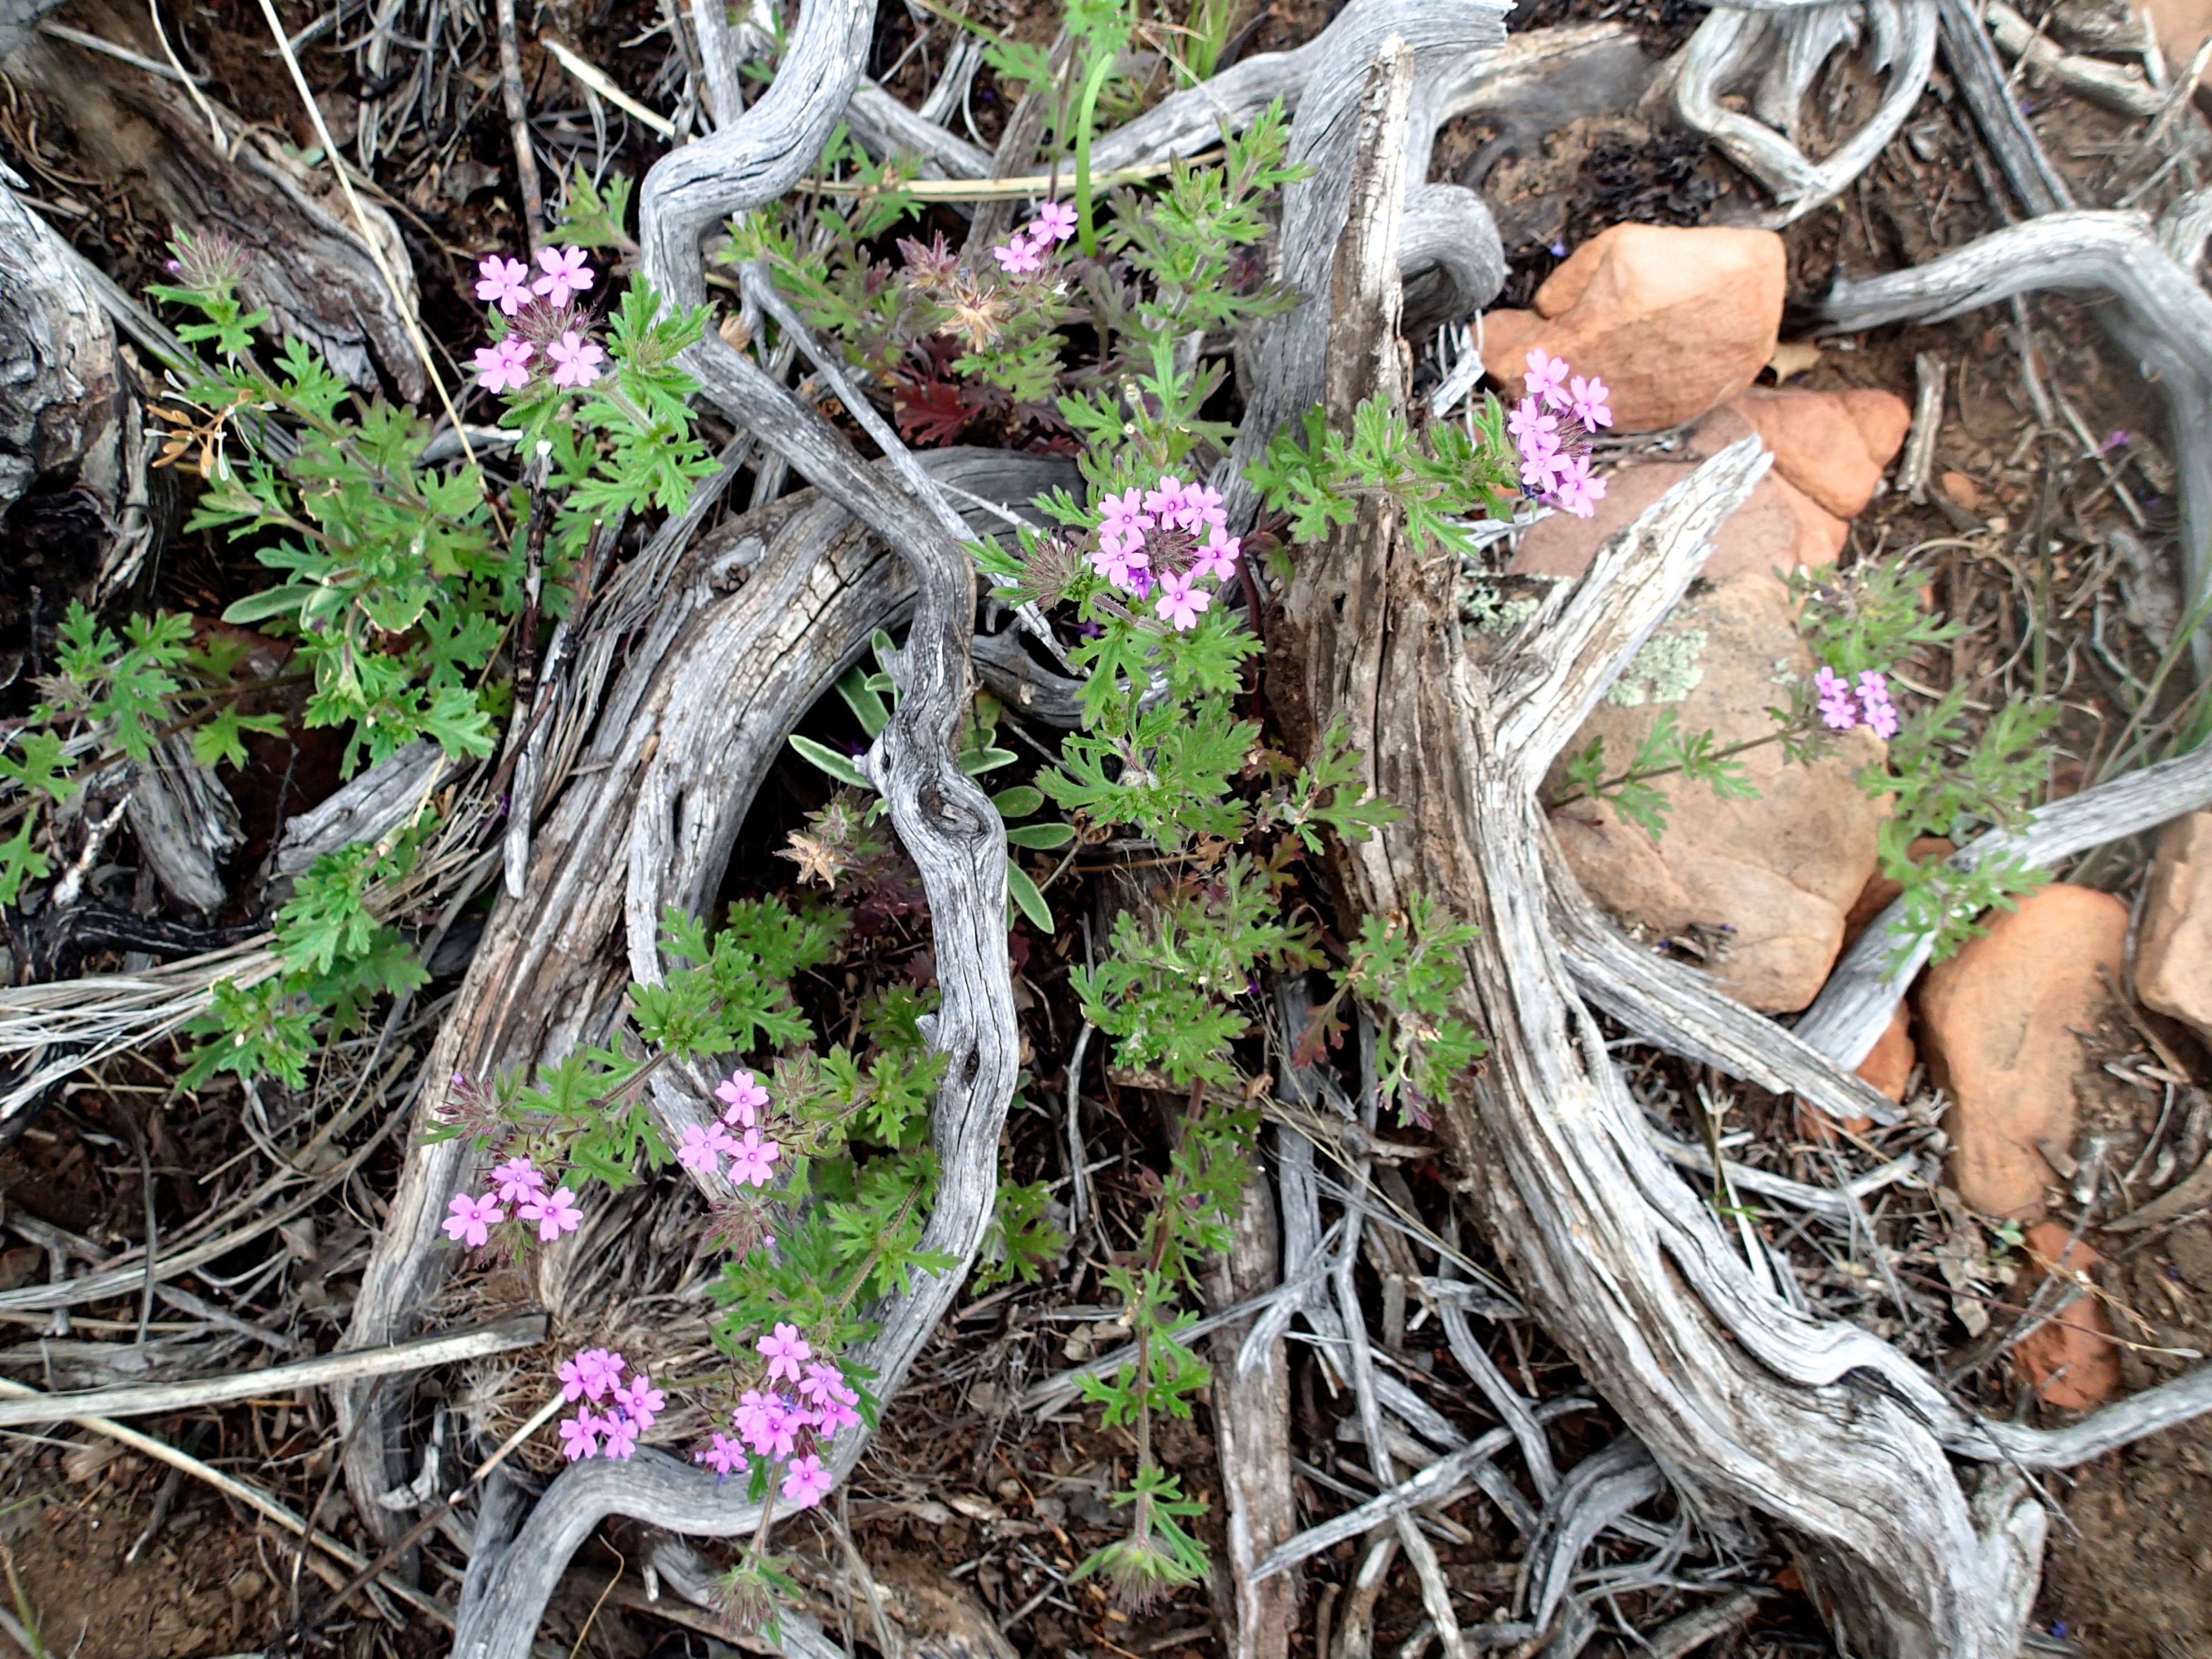
tree, forest, branch, plant, flower, spring, botany, flora, root, woodland, natural environment, woody plant